Dilek Peninsula-Büyük Menderes Delta National Park

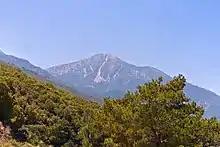

Dilek Peninsula-Büyük Menderes Delta National Park has a Mediterranean climate (Köppen climate classification "Csa"), and as such, it is dry and mild throughout most of the year, except during the winters, when most of the yearly precipitation occurs. The average temperature year-round is about , ranging from average lows of in the winter to highs of around in the summer. However, on the mountaintops, as altitude increases, temperatures are usually much lower, with the annual mean temperature usually being no higher than . There are additional precipitation differences depending on elevation, and also between the north and south sides of the peninsula. Such precipitation amounts range from annually. Therefore, different species of foliage and plants live at higher altitudes than those at ground level, and the same is true when comparing the southern face of the peninsula and areas of the river delta with those to the north.